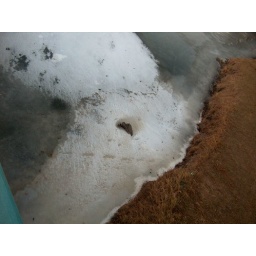
The river from top down from the bridge by paul.